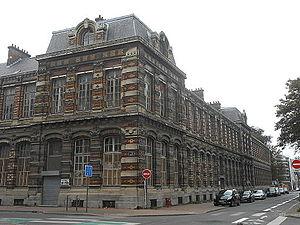
Université de Lille - Facultés de Lille, angle rue Jean Bart et rue Jeanne d'Arc, Lille, France
L'Université Lille-I était l'une des trois universités publiques françaises qui formaient l'organisation universitaire de Lille entre 1970 et 2017; elle était alors chargée de l'enseignement supérieur public dans le domaine des sciences et technologies. Originellement fondée comme faculté des sciences de Lille en 1854 et intégrée dans l'université de Lille en 1896, elle était devenue université indépendante en 1970 sous le nom d'Université des sciences et technologies de Lille puis Université Lille-I en 2009; avant de provisoirement s'appeler Université de Lille, sciences et technologies pour amorcer la réunification.